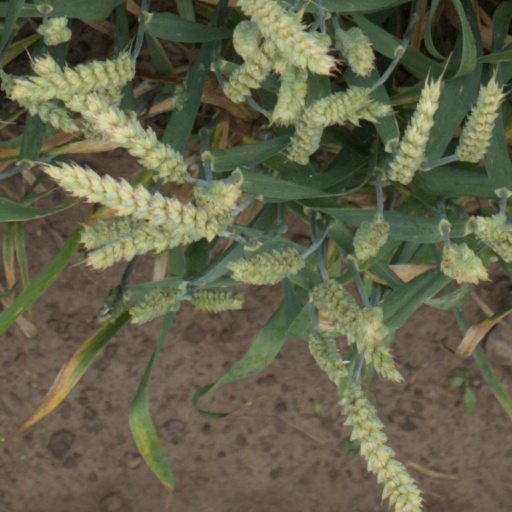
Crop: wheat